Jerry Brown

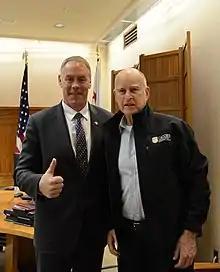
Brown meeting with U.S. secretary of the interior Ryan Zinke in April 2017

Brown championed the Peripheral Canal project to transport water from near Sacramento around the Sacramento-San Joaquin Delta into the Central Valley Project and export it to southern California. It was submitted to the voters for approval as a ballot proposition in 1982, but was turned down.